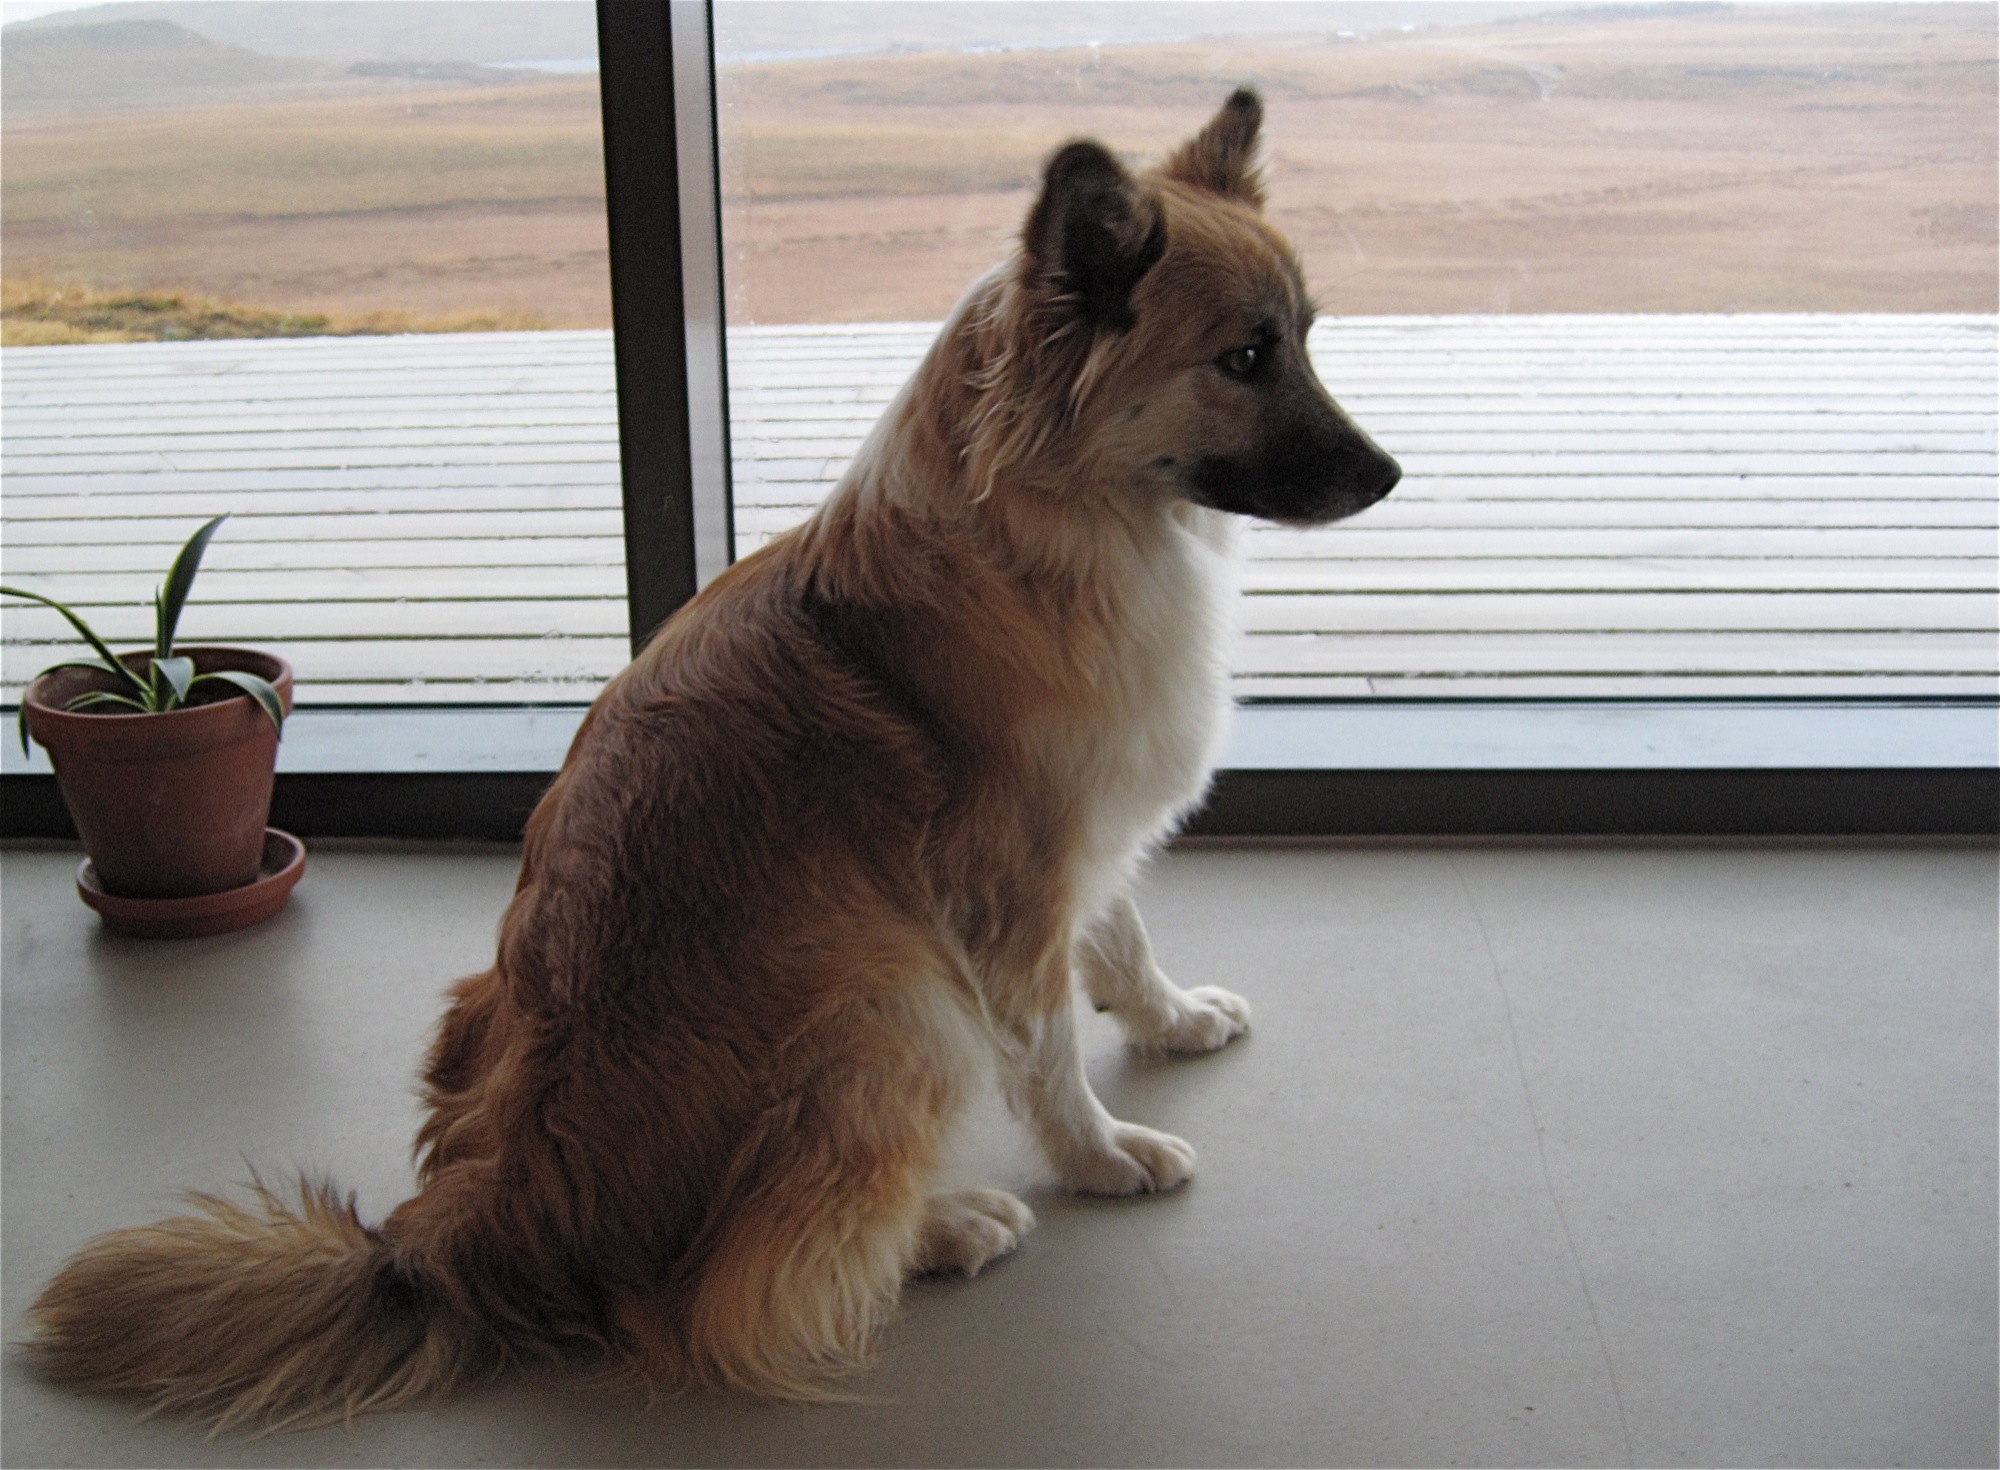
dog, mammal, iceland, vertebrate, dog breed, skinna, dog like mammal, dog breed group